Bank of Saint George

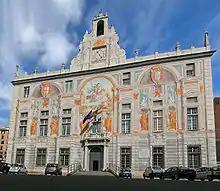
The Palace of Saint George in Genoa.

The Bank of Saint George ( or informally as "Ufficio di San Giorgio" or "Banco") was a financial institution of the Republic of Genoa. It was founded on 23 April 1407 to consolidate the public debt, which had been escalating due to the war with Venice for trading and financial dominance. The Bank's primary mission was to facilitate the management of the San Giorgio shares ("luoghi"). It was one of the oldest chartered banks in Europe and of the world. The Bank's headquarters were at the Palazzo San Giorgio, which was built in the 13th century by the order of Guglielmo Boccanegra, uncle of Simone Boccanegra, the first Doge of Genoa.